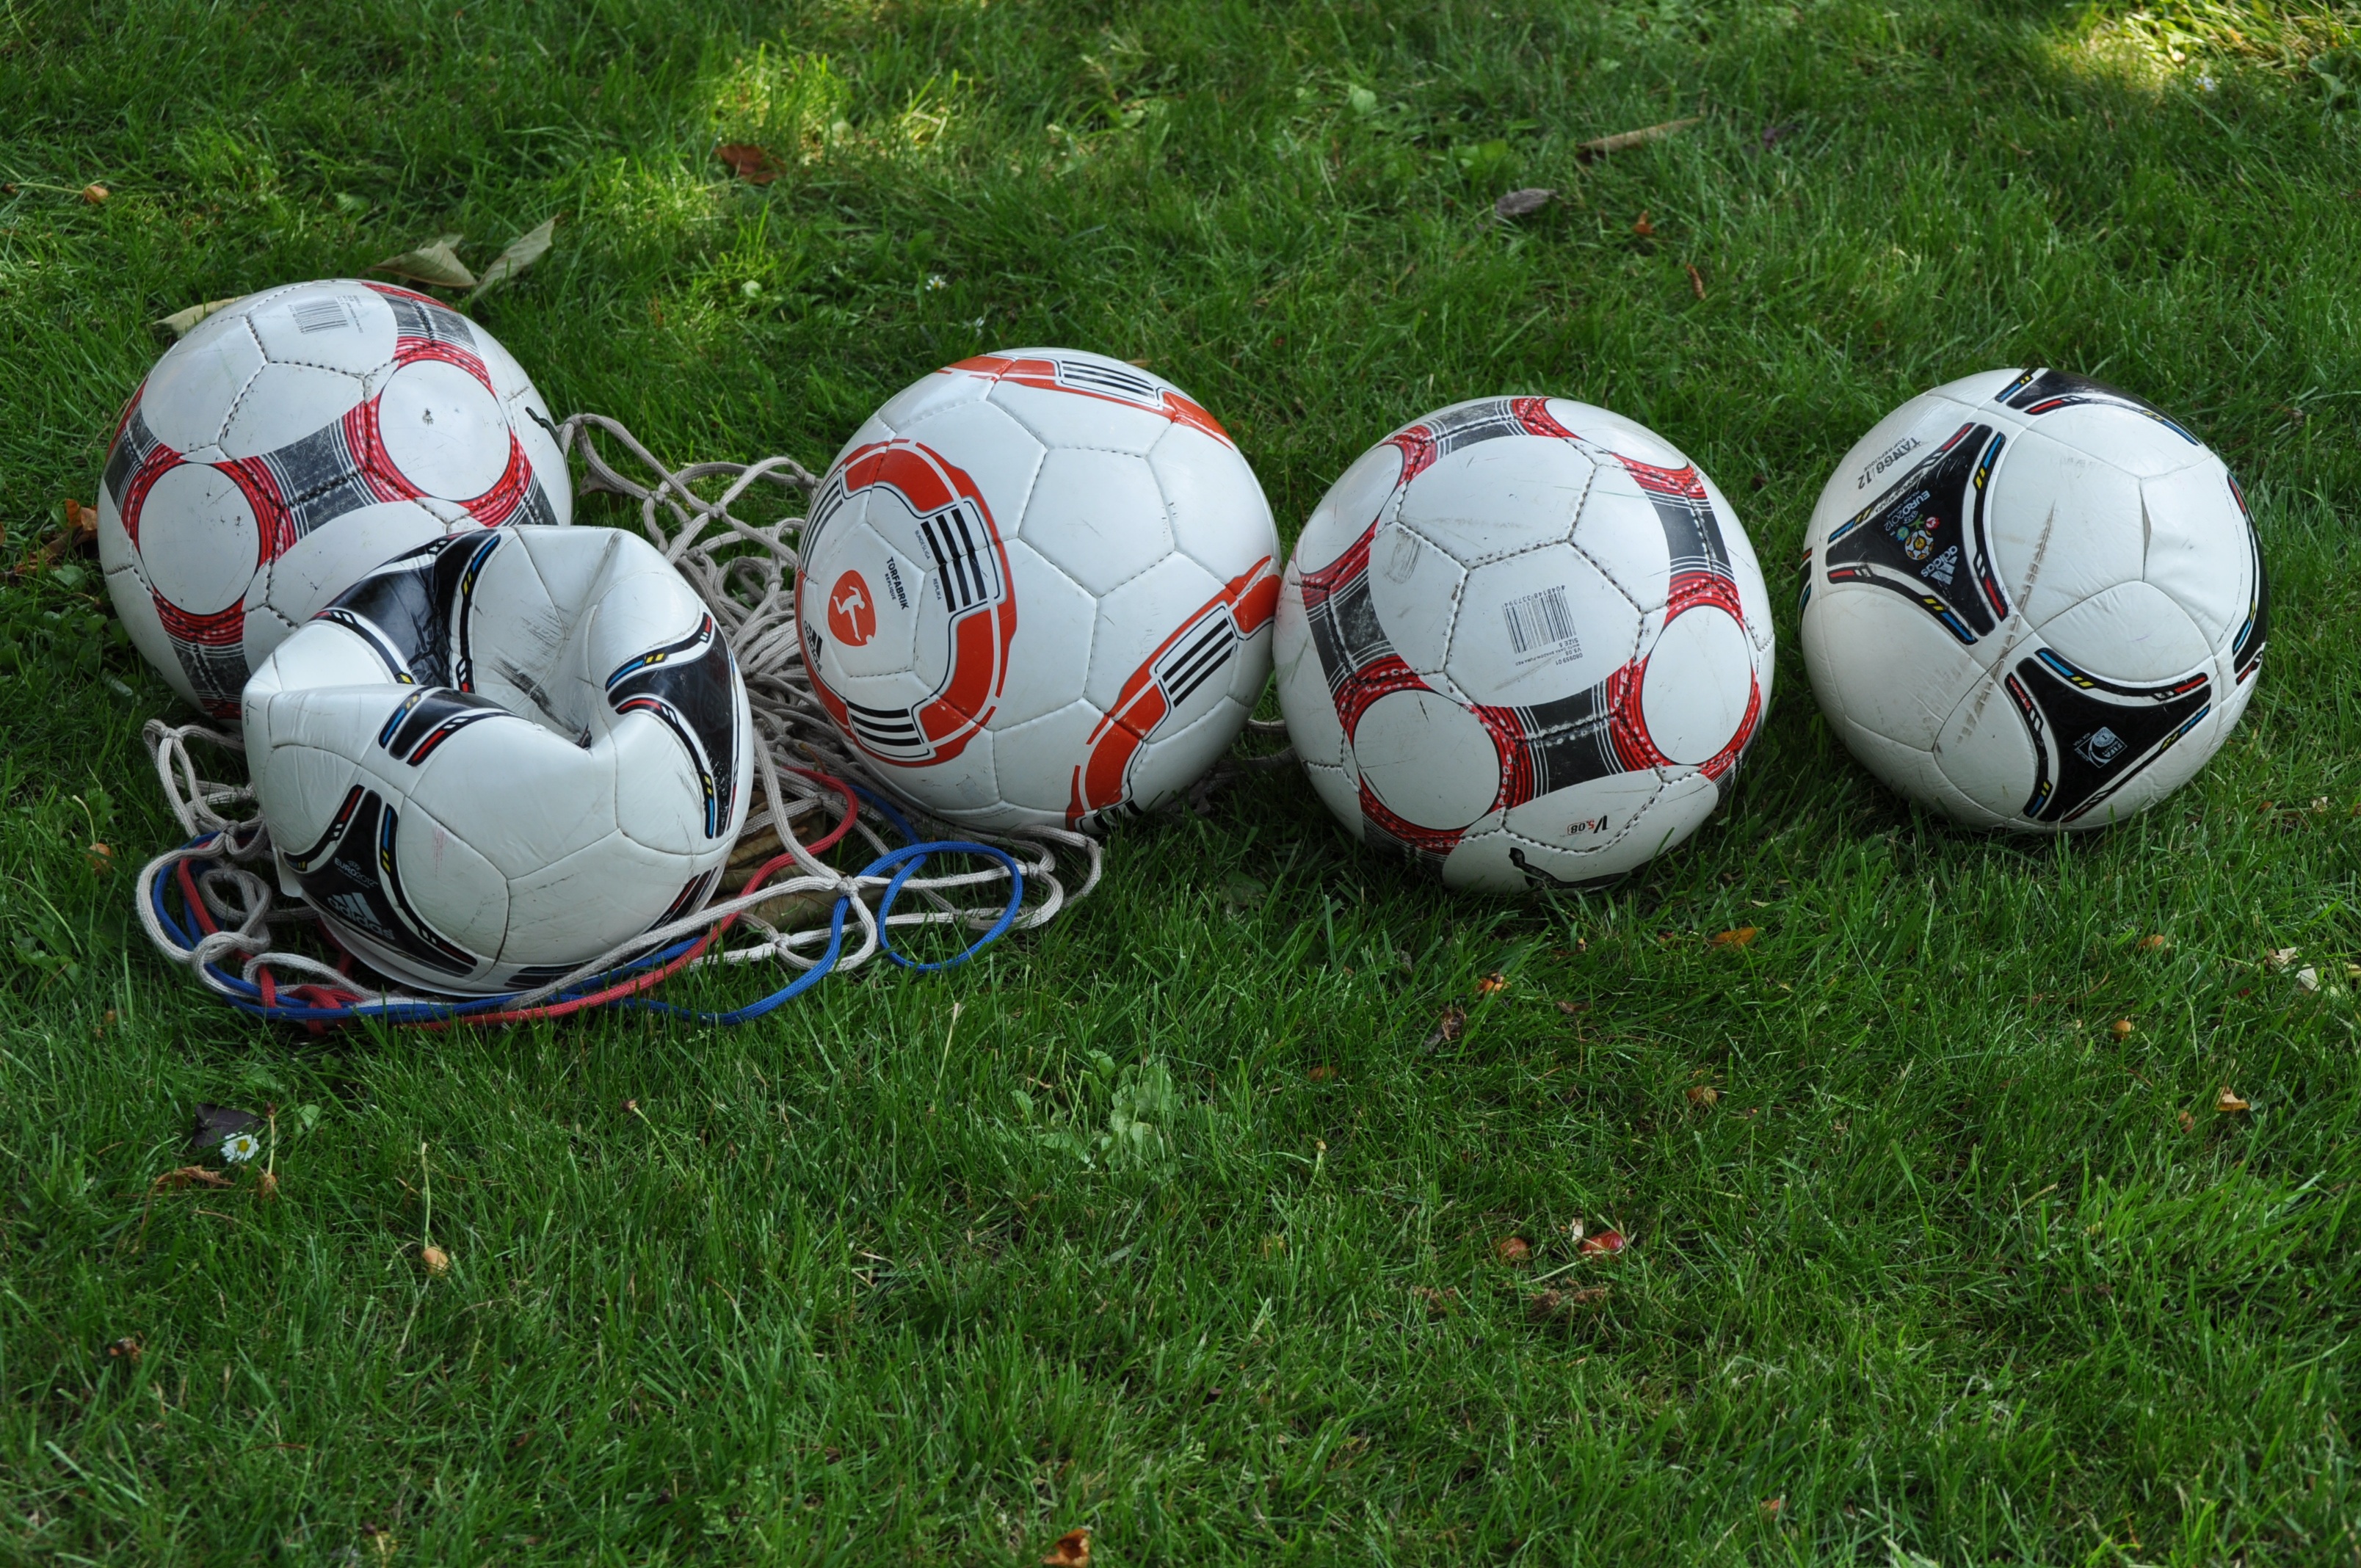
sport, soccer, football, player, sports equipment, ball, balls, ball sports, platt, footballs, football equipment and supplies, protective equipment in gridiron football